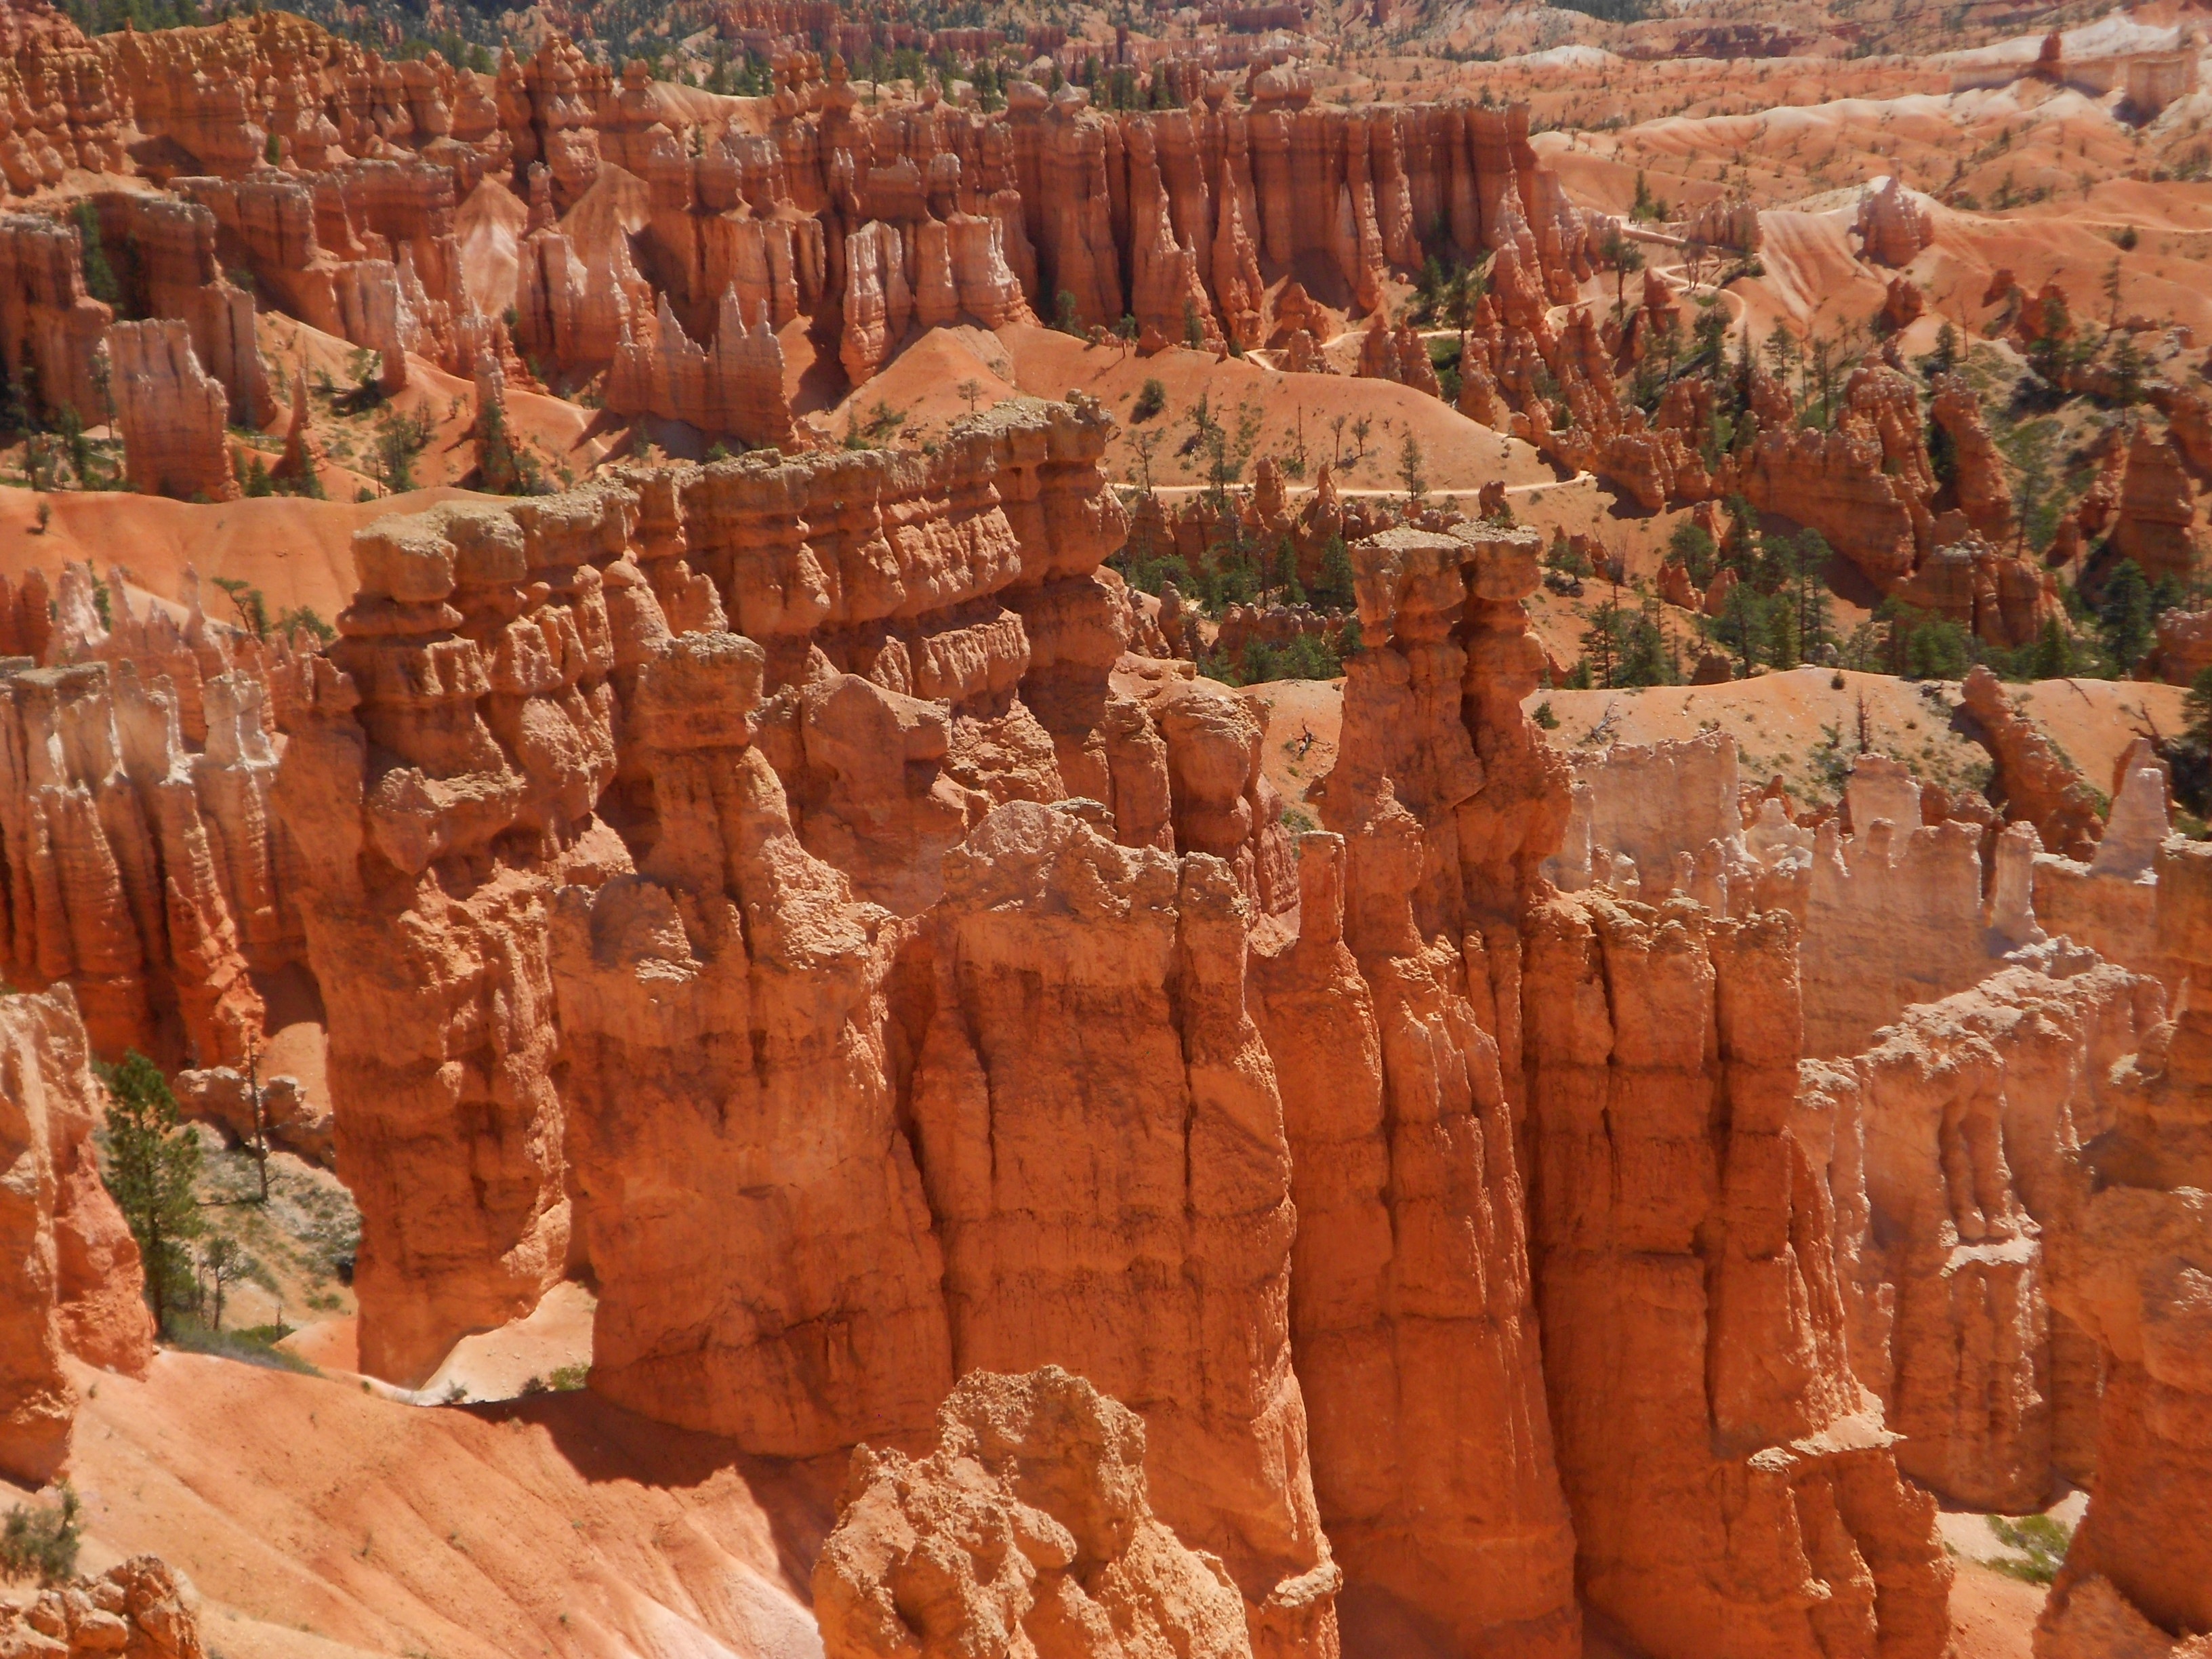
hiking, valley, formation, canyon, national park, geology, badlands, bryce canyon, wadi, landform, historic site, geographical feature